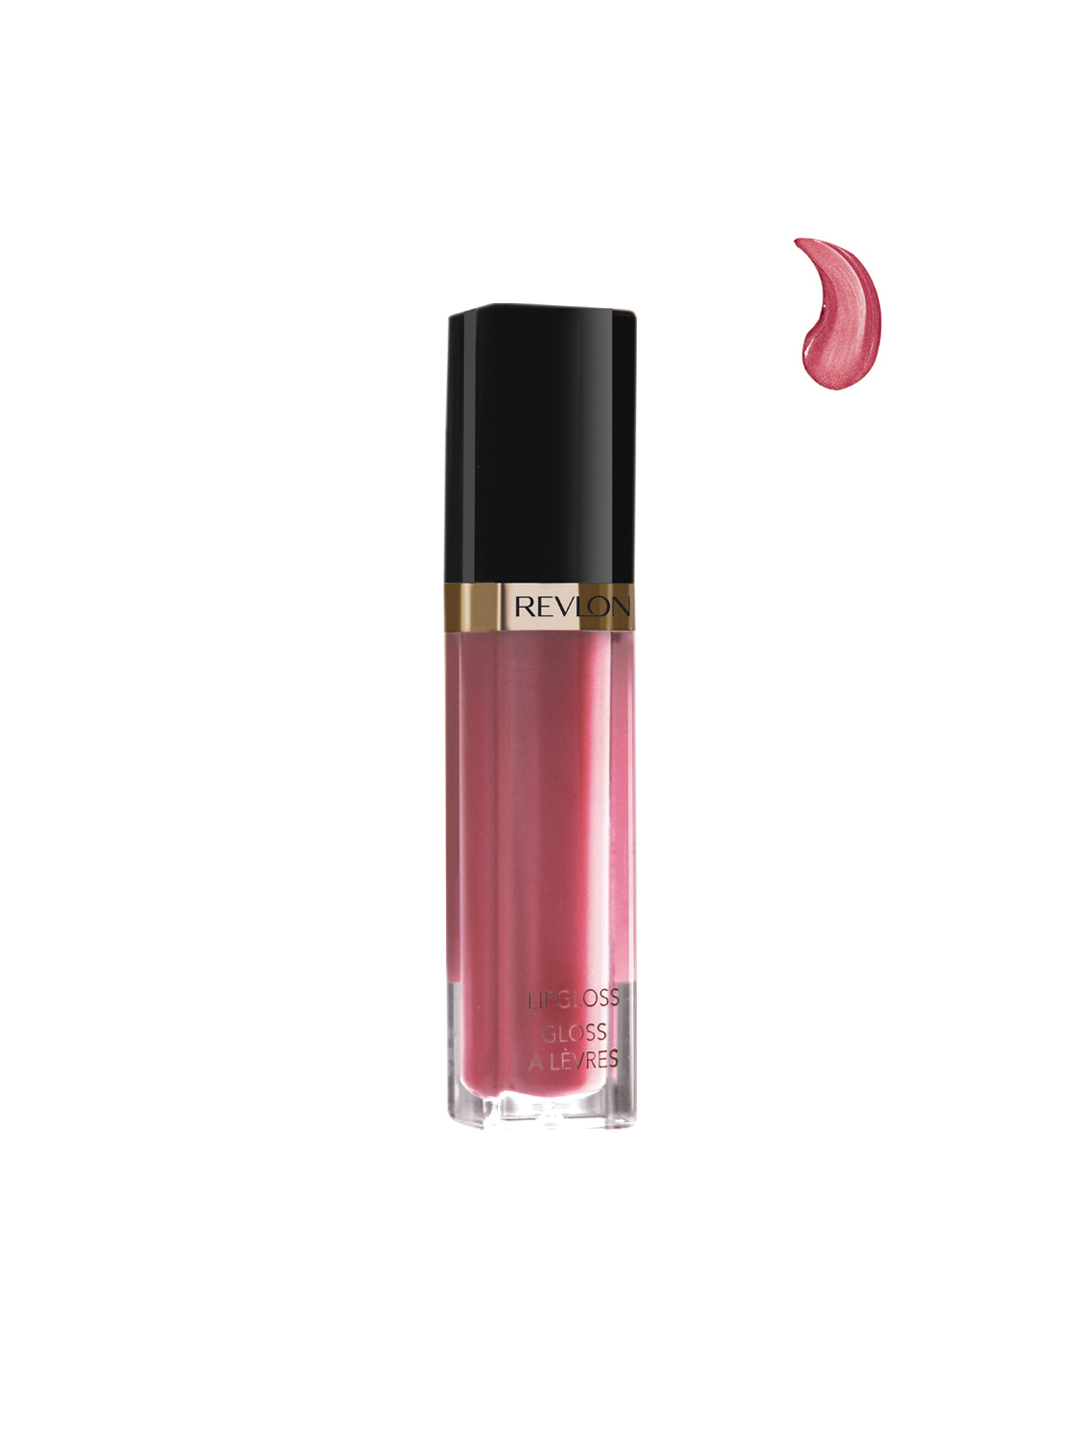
Revlon Glossy Rose Lustrous Lip Gloss 16
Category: Personal Care / Lips / Lip Gloss
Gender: Women
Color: Rose
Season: Spring 2017
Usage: Casual